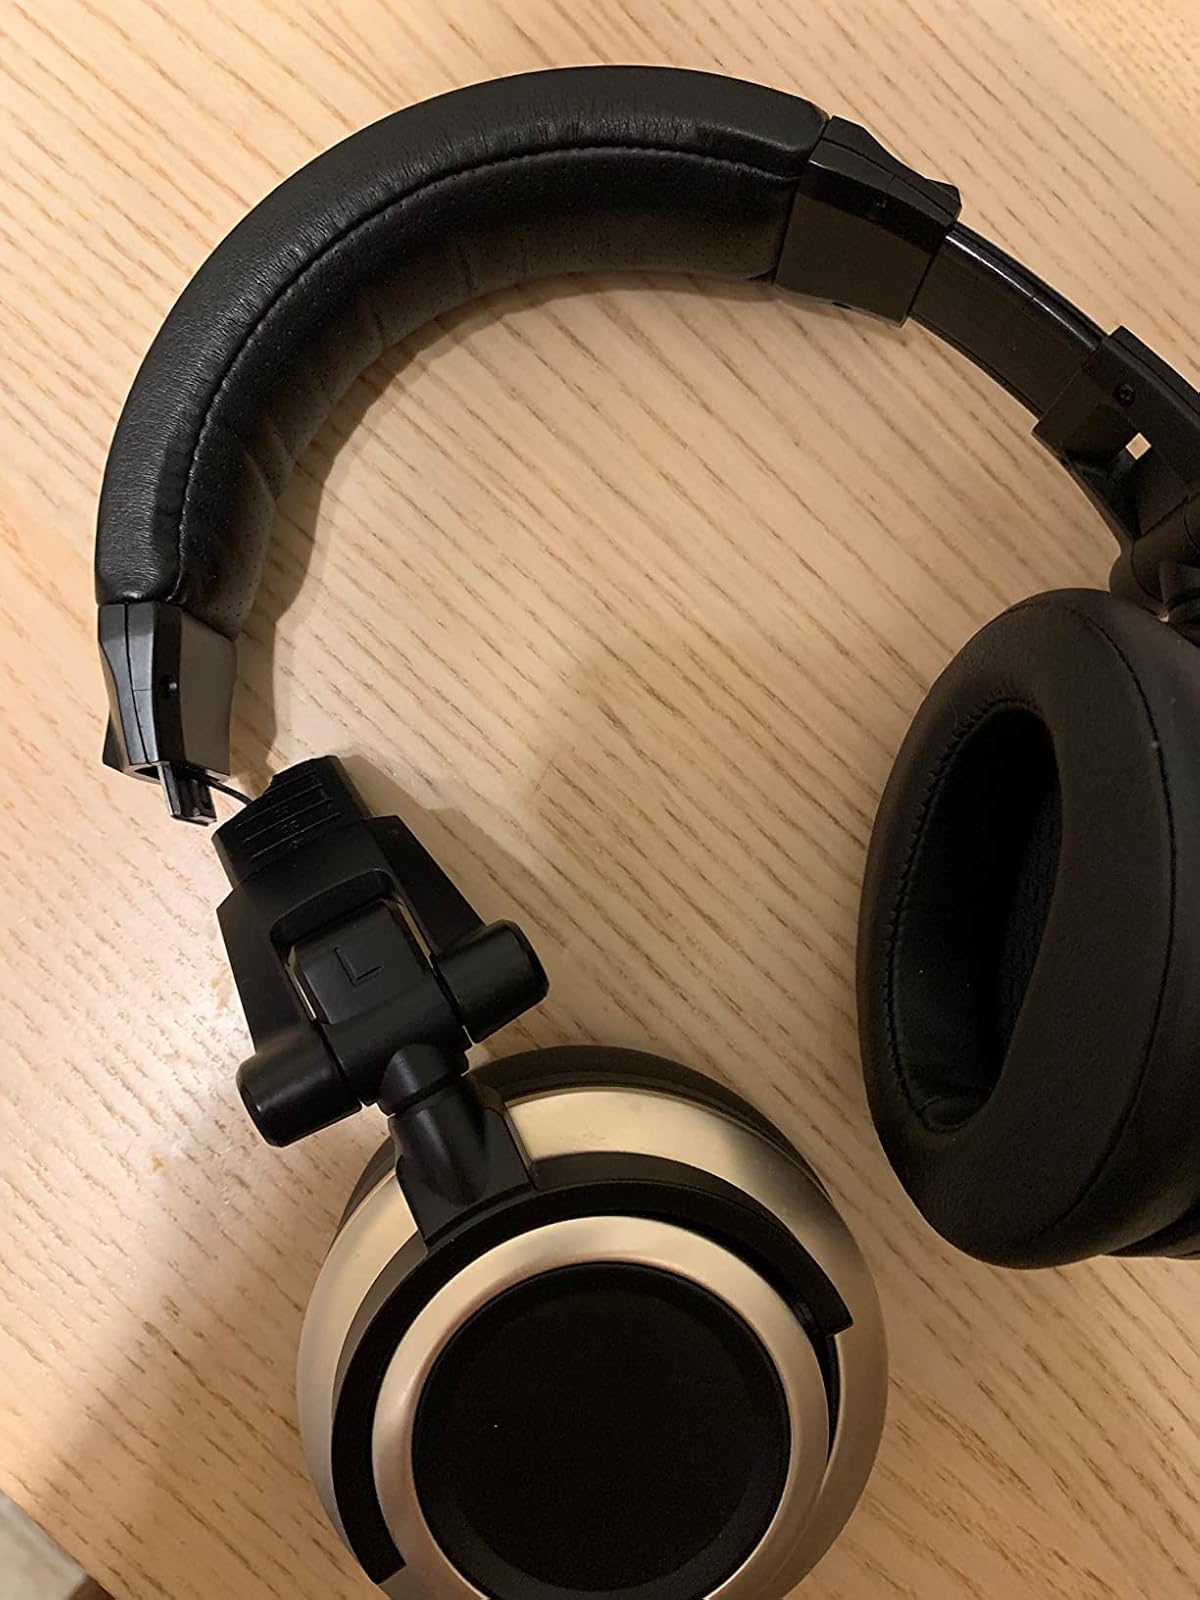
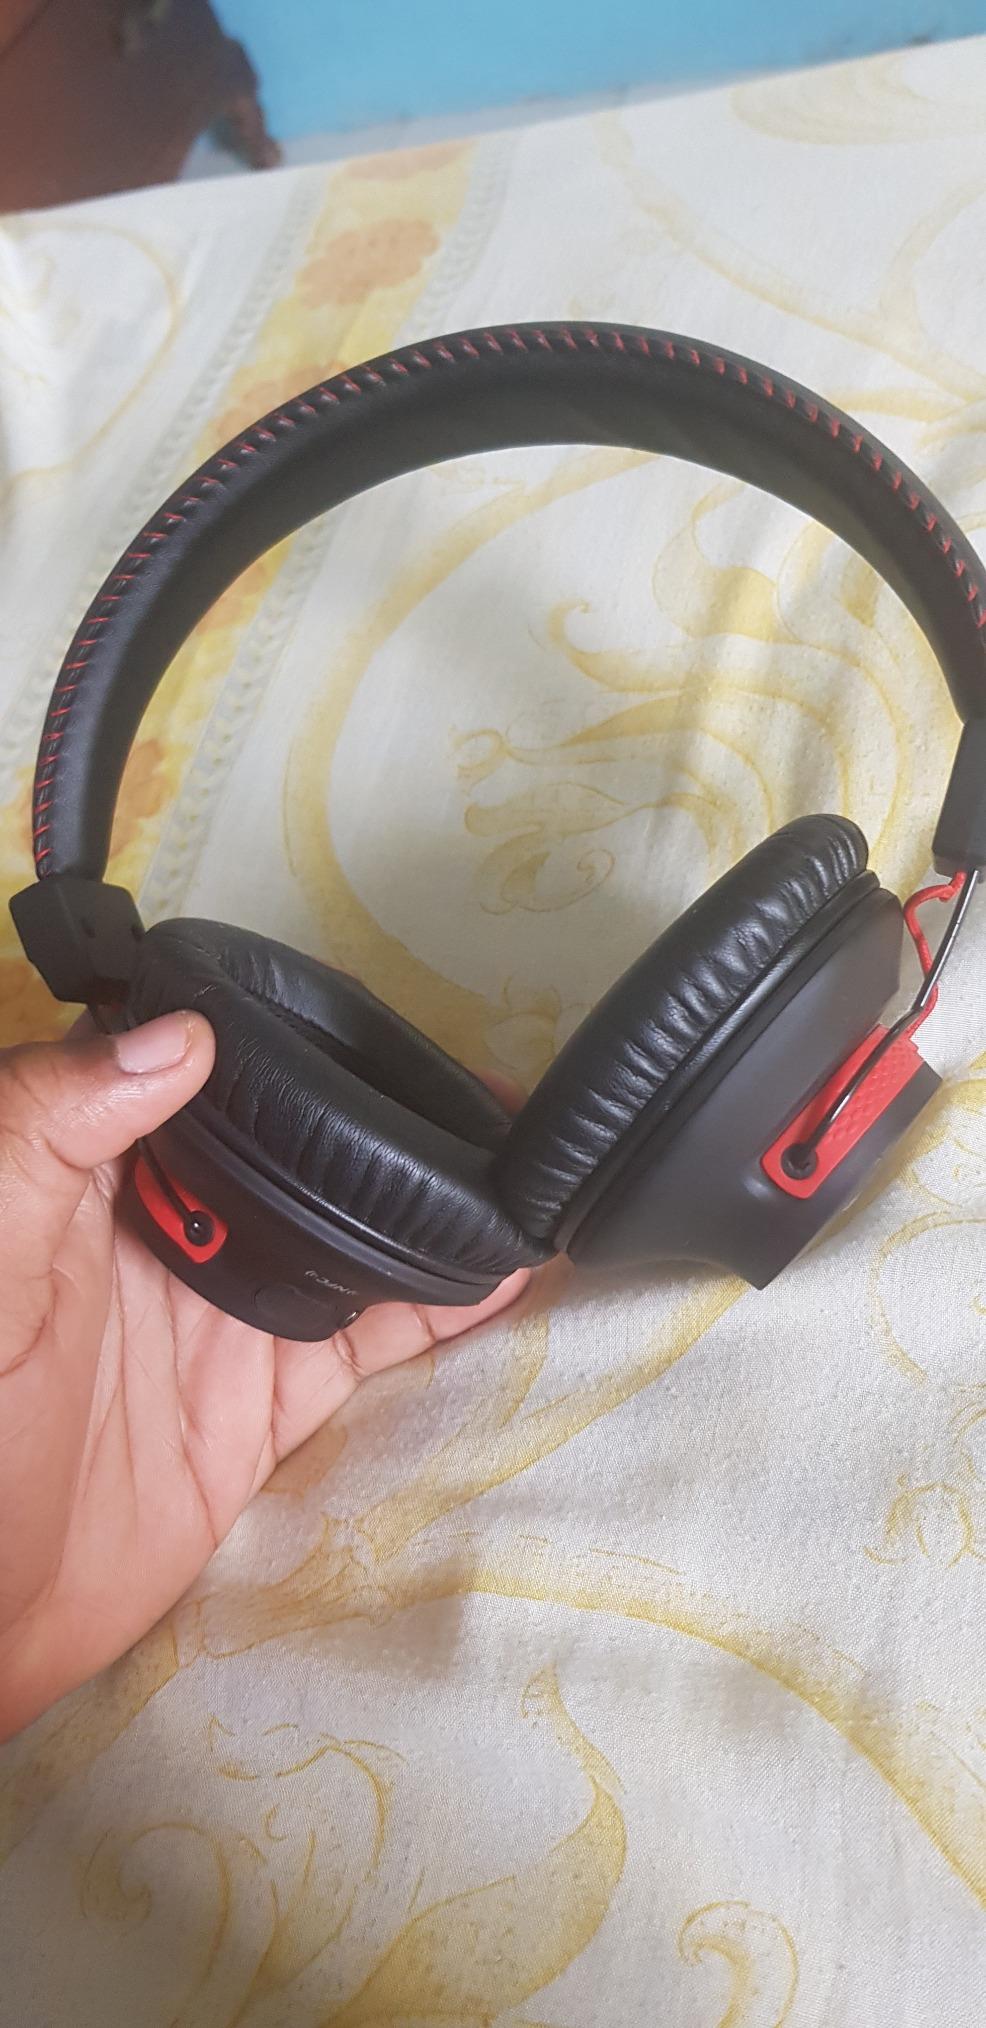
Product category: headphones
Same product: no